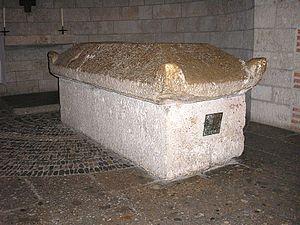
Afre d'Augsbourg, en allemand Afra est une martyre du IIIᵉ siècle qui vivait dans l'actuelle Bavière. Elle est depuis 1064 une sainte de l'Église catholique romaine commémorée le 5 août.